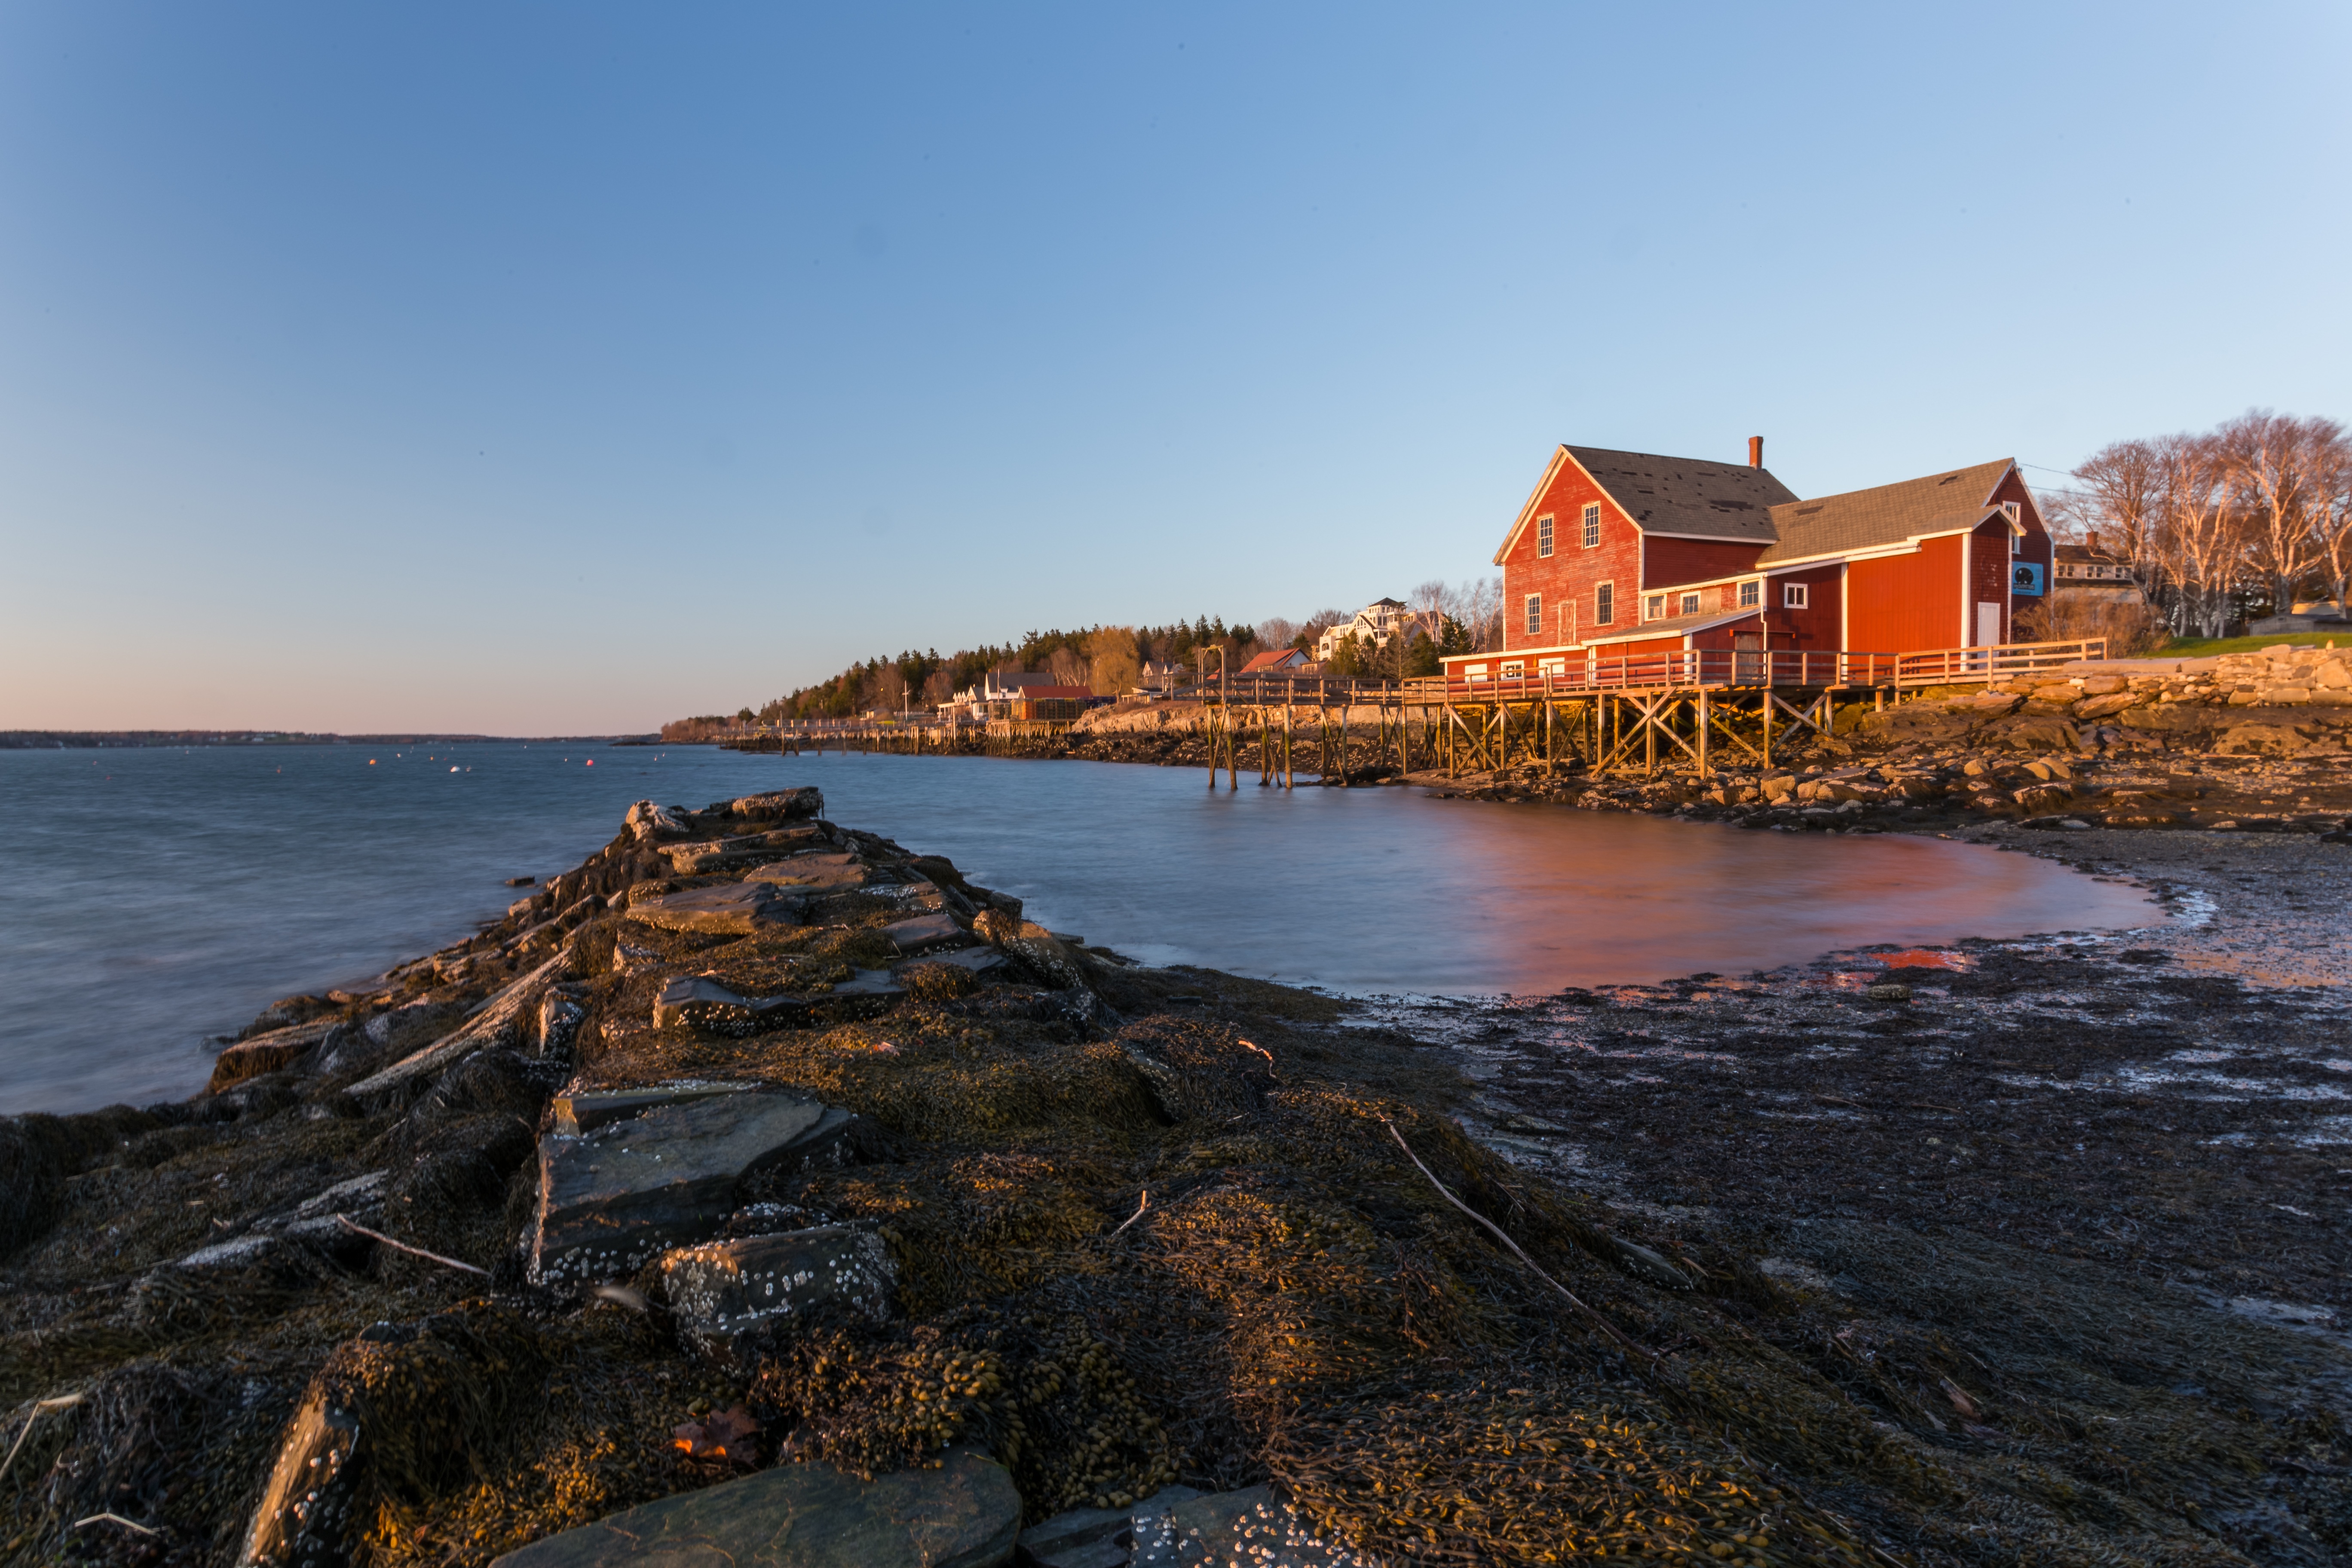
beach, landscape, sea, coast, rock, ocean, horizon, mountain, sunset, shore, wave, vacation, cliff, dusk, evening, cove, reflection, tower, bay, terrain, body of water, cape